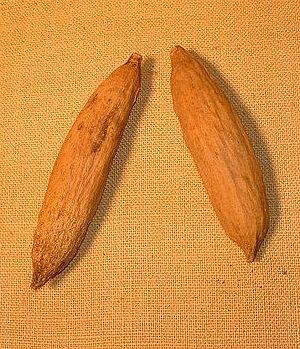
La cabosse est le fruit du cacaoyer, du kolatier ou du cupuaçu. C'est une sorte de baie qui contient de 15 à 40 graines, appelées « fèves de cacao » pour les cabosses de cacaoyer, et qui mûrissent environ quatre à cinq mois après la floraison. Particularité de cette espèce, les cabosses se trouvent sur le tronc et les grosses branches, et non pas sur les rameaux jeunes.
Aussi appelé cacao ou cacaotier, le cacaoyer est un petit arbre à feuilles persistantes du genre Theobroma de la famille des Sterculiacées, selon la classification classique, ou des Malvacées, selon la classification phylogénétique. Il produit des fèves comestibles aux saveurs différentes suivant les variétés de cacaoyer, à partir desquelles est fabriqué le cacao, le produit de base du chocolat.